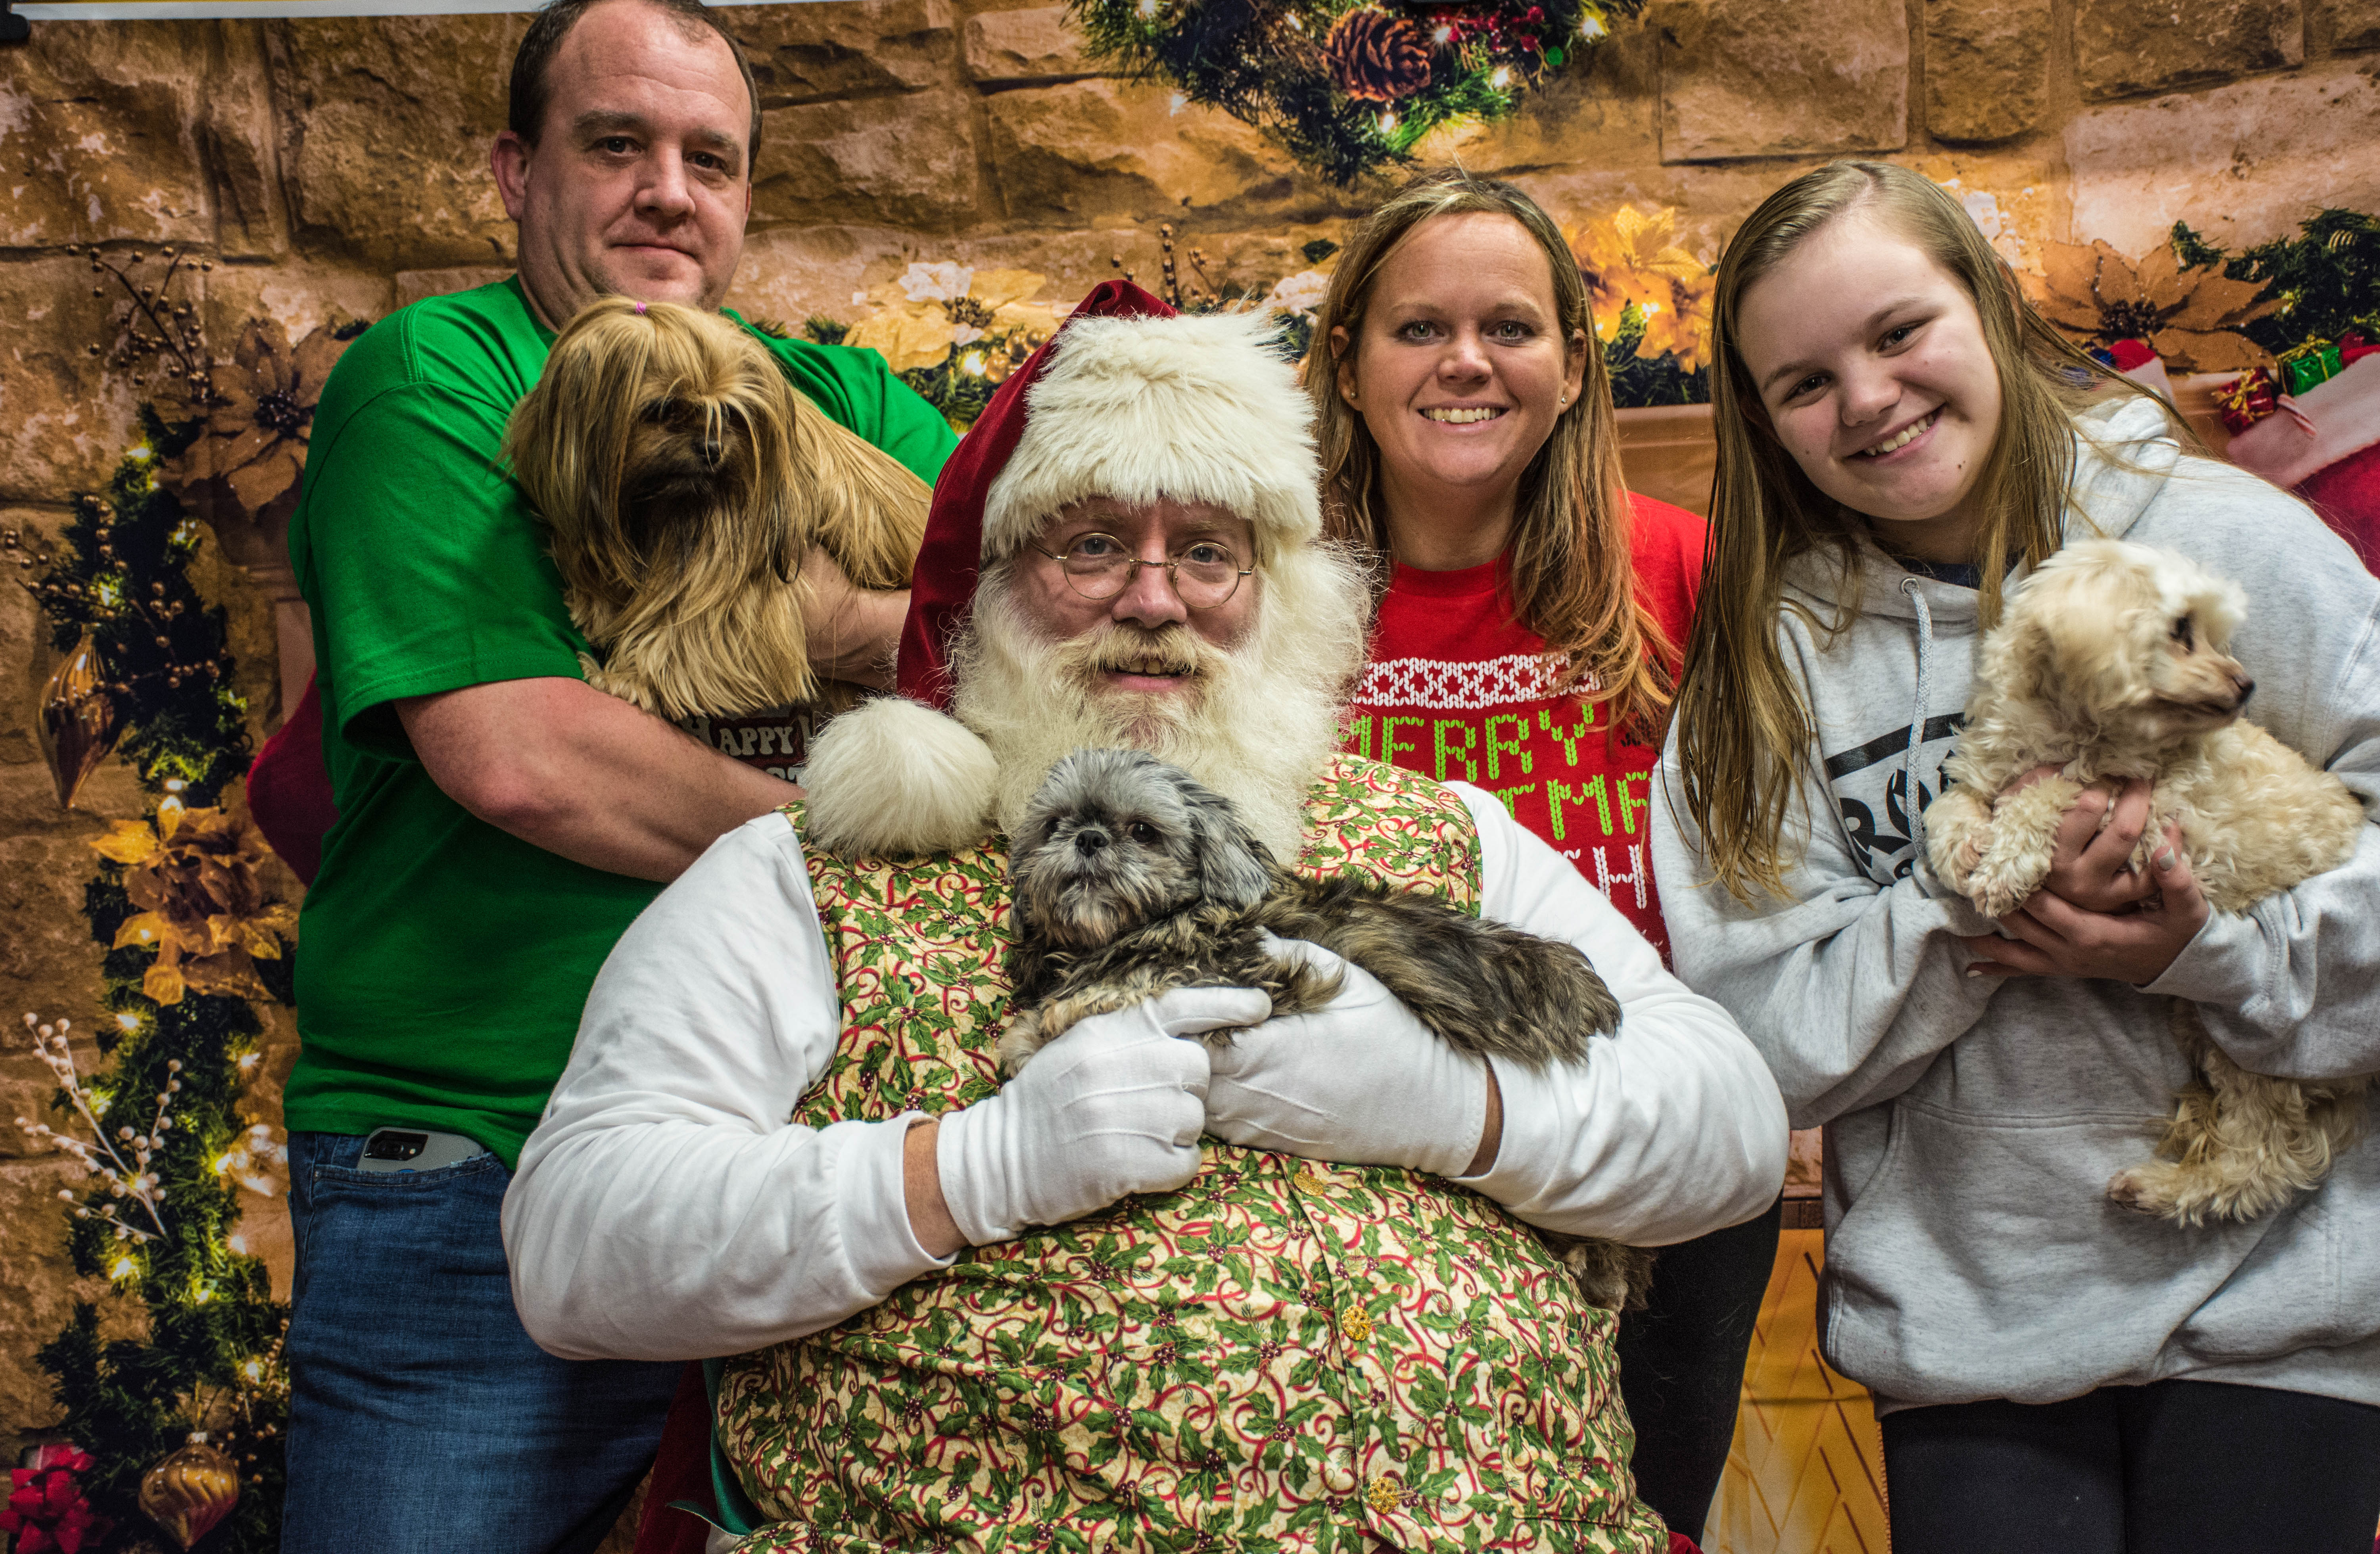
christmas, dog, santa, happy, love, adorable, loved, people, sporting group, family, fawn, german shorthaired pointer, child